Platt Amendment

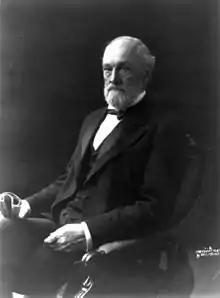
Senator Orville H. Platt, creator of the Platt Amendment

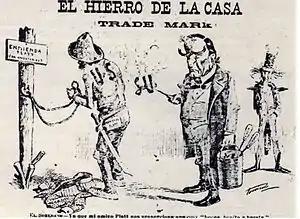
Cartoon protesting the Amendment

During the Spanish–American War, the United States maintained a large military arsenal in Cuba to protect U.S. holdings and to mediate Spanish–Cuban relations. In 1899, the McKinley administration settled on occupation as its response to the appearance of a revolutionary government in Cuba following the end of Spanish control.